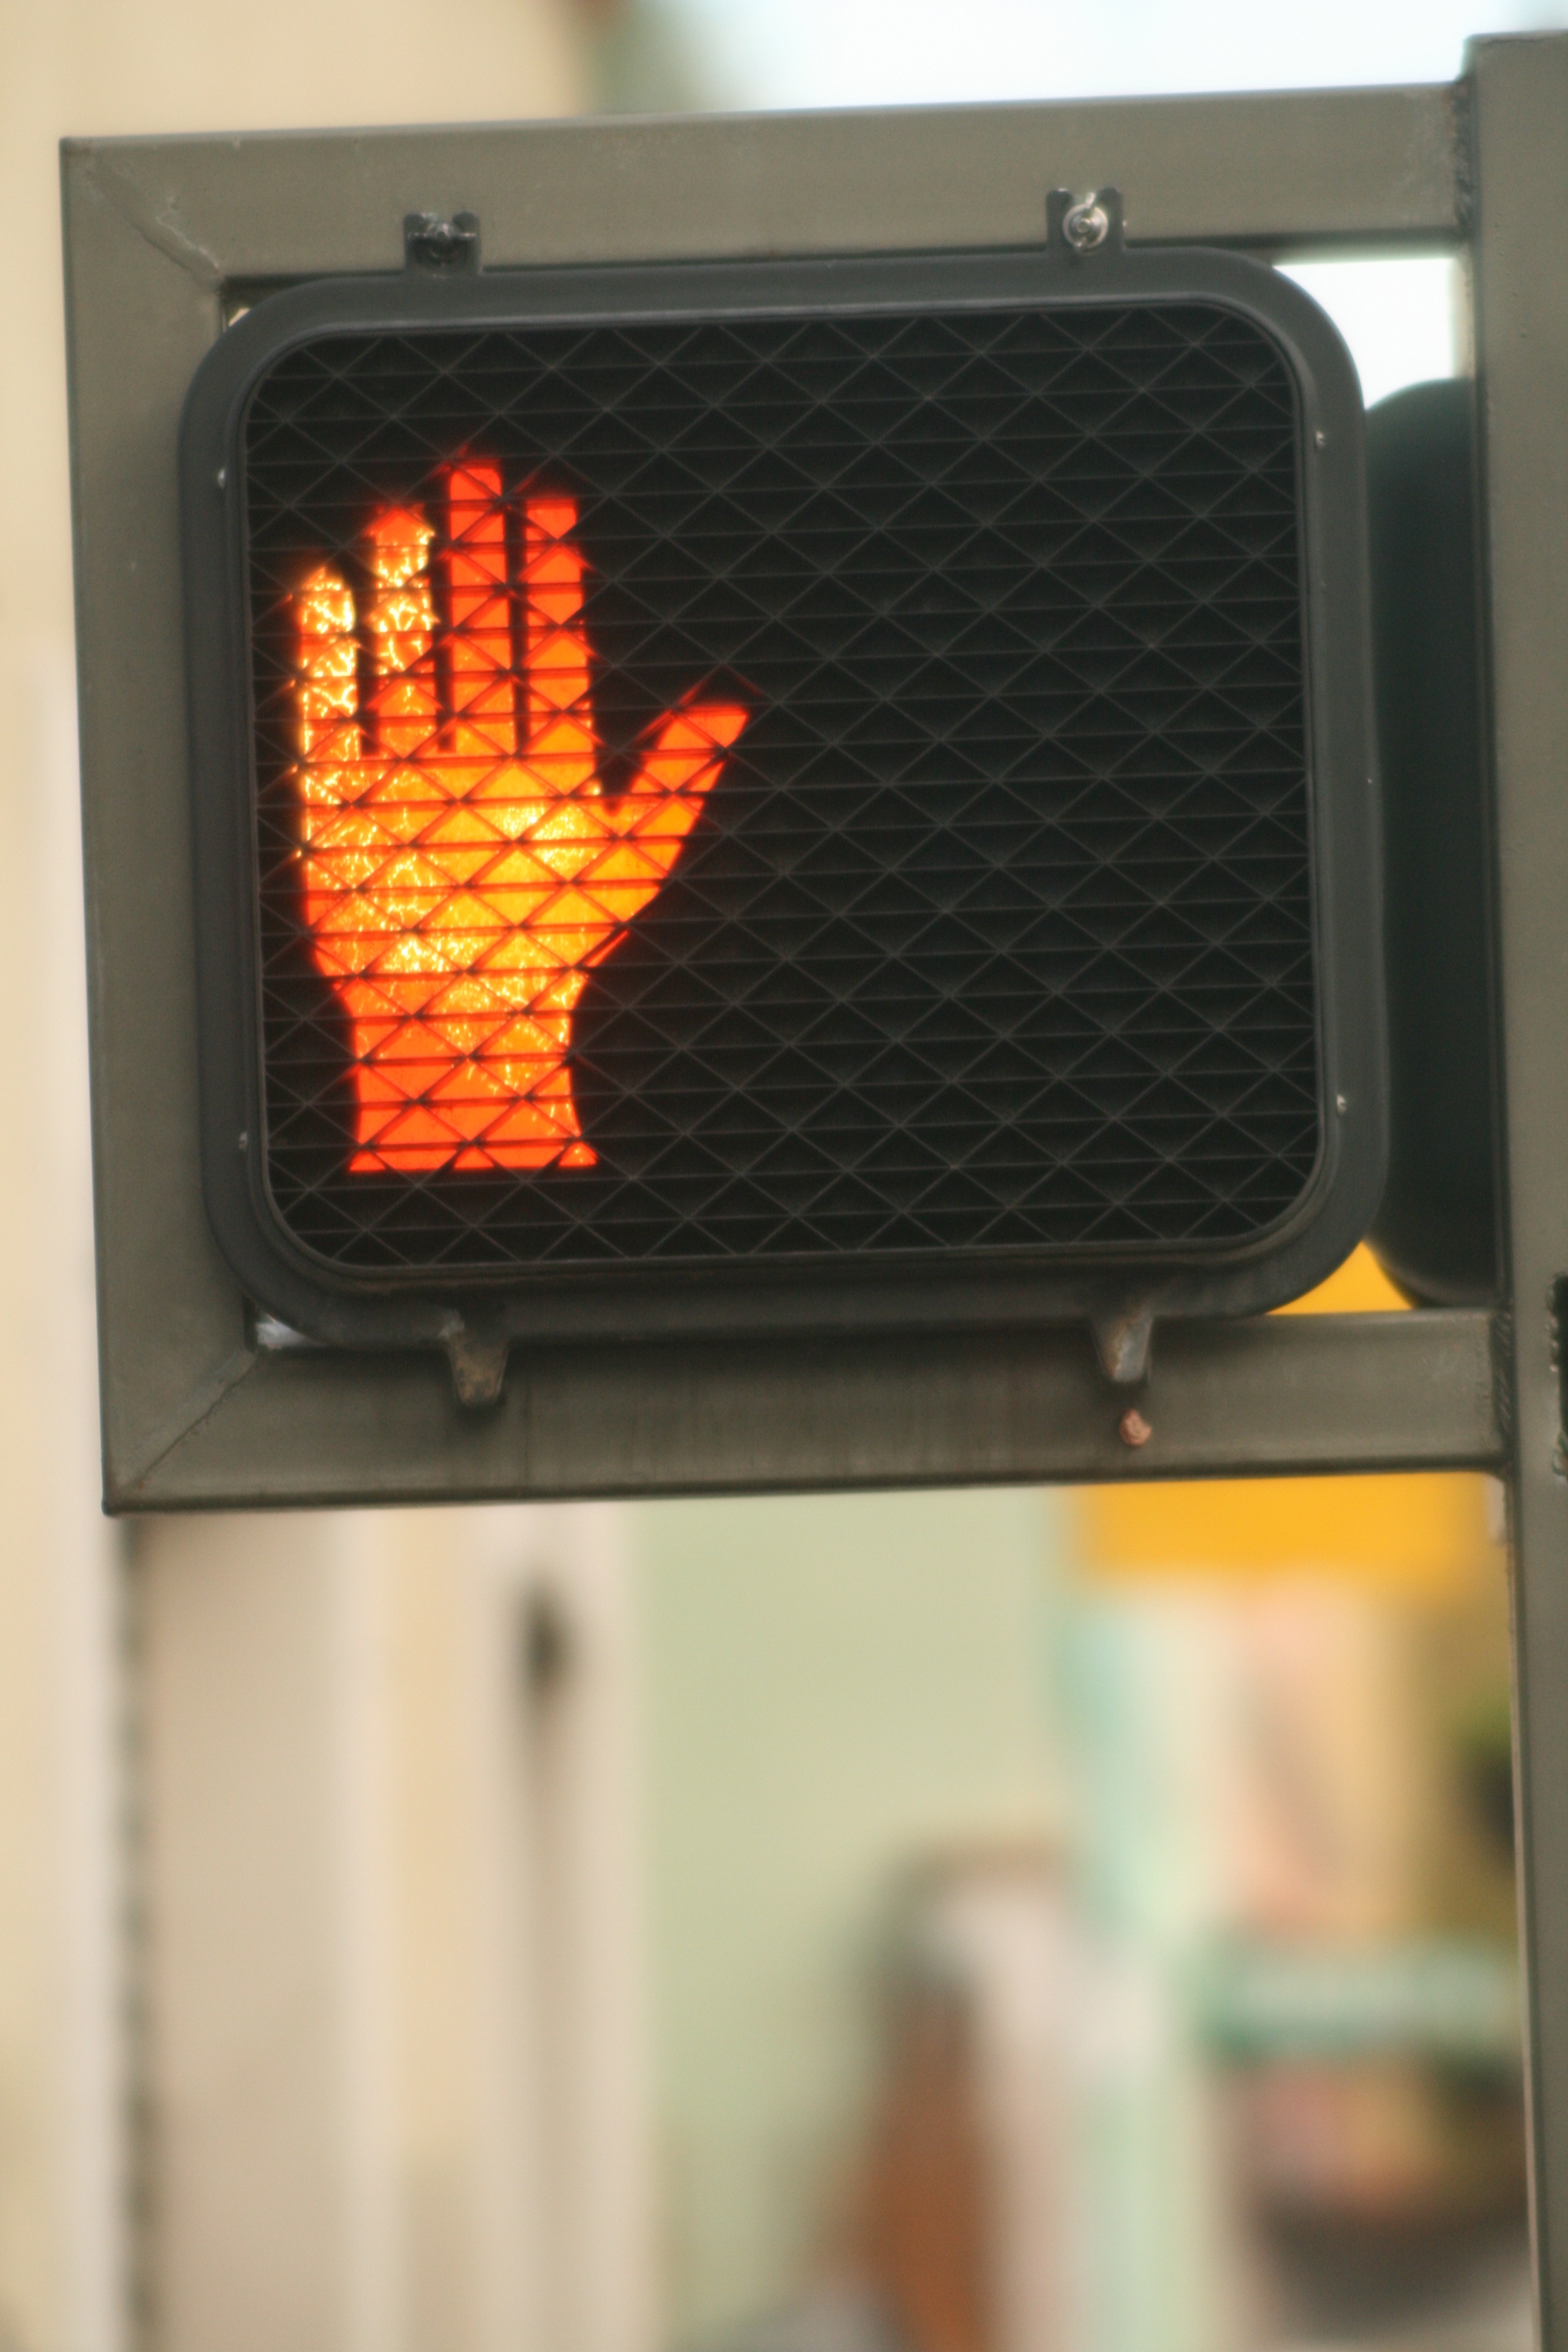
path, sidewalk, window, high, signage, lighting, traffic light, pedestrians, stop, negative, display device